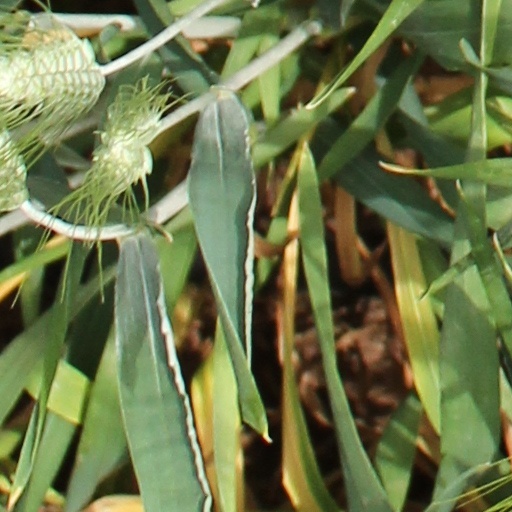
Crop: wheat